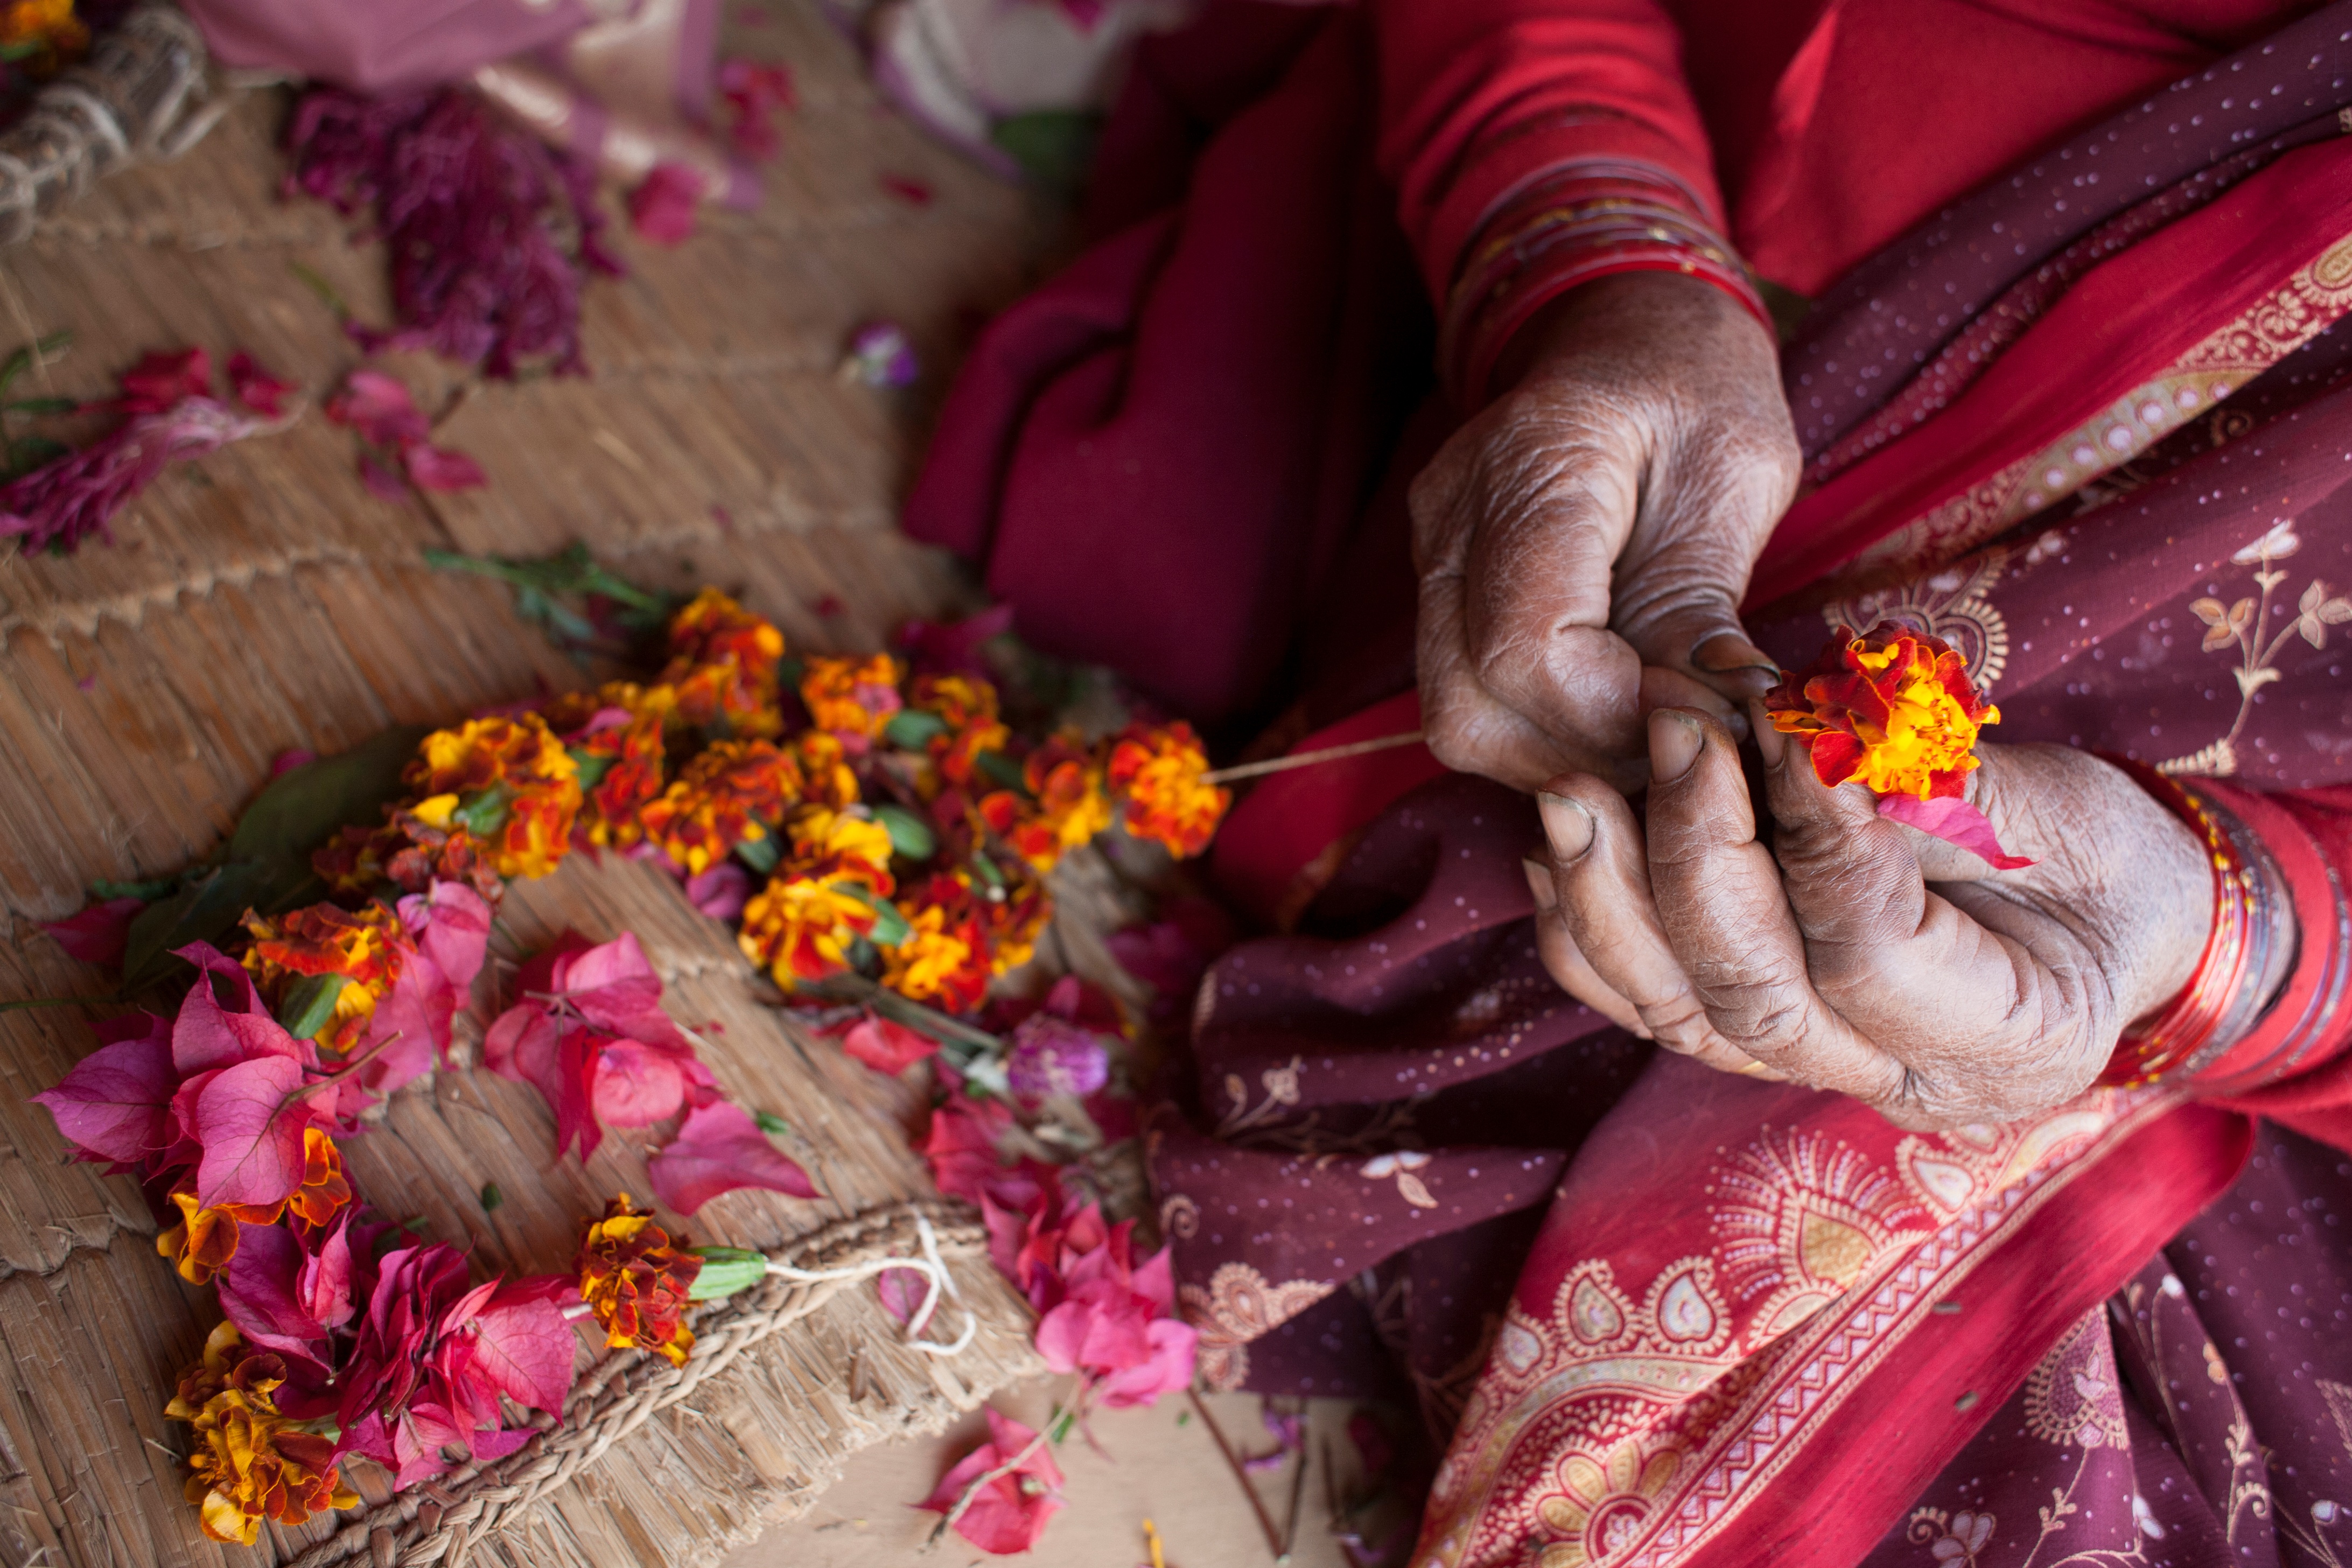
flower, petal, color, christmas decoration, temple, tradition, floristry